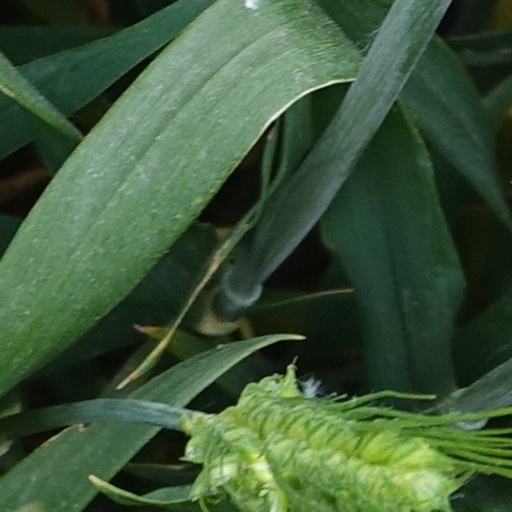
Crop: wheat